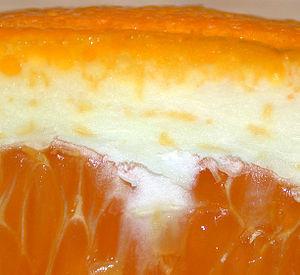
La pelure, également connue sous le nom d'écorce ou de peau, est la couche protectrice extérieure d'un fruit ou d'un légume. En termes botaniques, la pelure correspond généralement au péricarpe.